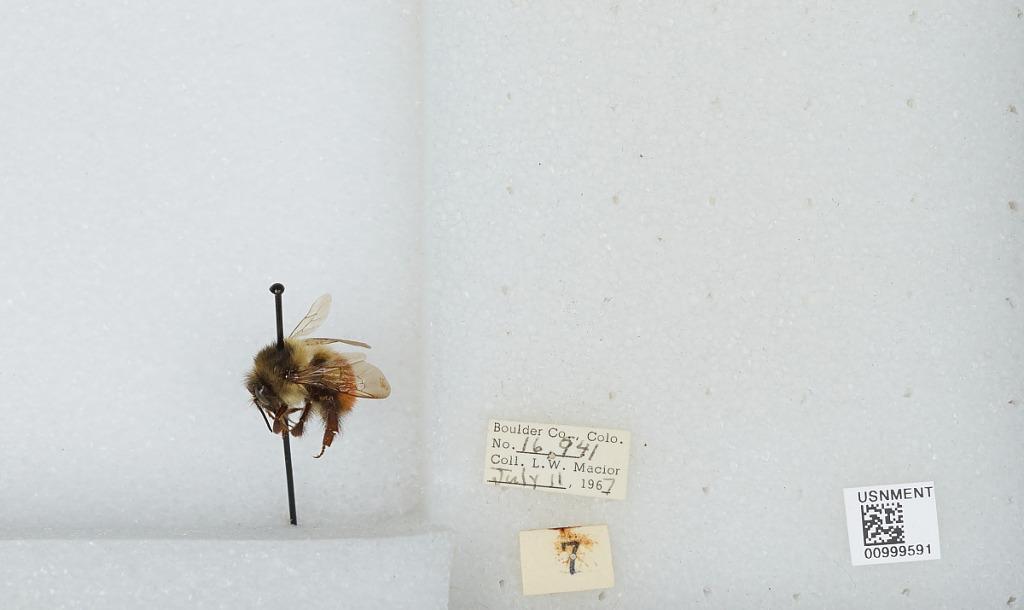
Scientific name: Bombus (Pyrobombus) melanopygus Nylander
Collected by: L. Macior
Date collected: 1967-7-11
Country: United States
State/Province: Colorado